Bay station

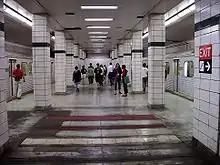
Lower Bay station during the Doors Open Toronto event on May 26, 2007

The station itself is not open to public access. During structural repairs to the tunnel roof between Bay and St. George stations, trains were bypassed to Museum station via the interlining tracks on Saturdays and Sundays from February 24 to March 11, 2007. As a result, riders could see Lower Bay through the train windows as they rode between Bloor–Yonge and Museum stations. During the May 2010 Victoria Day long weekend, the station was again used to facilitate track repairs, and once again the public got a rare opportunity to ride through the station.